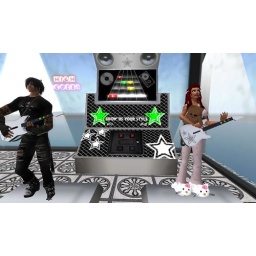
Sexy in her jammies, with her boy playing SL's answer to guitar hero, in the toy box